CSR plc

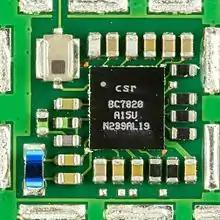
CSR BC7820

CSR's products included platform solutions for Bluetooth, GPS, FM broadcasting, Wi-Fi, audio, imaging, and ARM processors. After the Zoran merger, CSR also made digital imaging products based on the MIPS architecture.